Ford of Europe

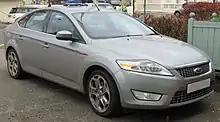
2009 Ford Mondeo Titanium X IV

The second generation Focus hatchback, saloon and estate models went on sale in late 2004, picking up where the original model left off. Excellent ride and handling, good equipment levels, solid build quality and a comfortable interior all won praise for those who experienced the new car. The only major criticism of the Focus was its unoriginal styling which differed little from that of its predecessor but it remained one of the most popular cars in Europe during a production life which lasted more than six years.